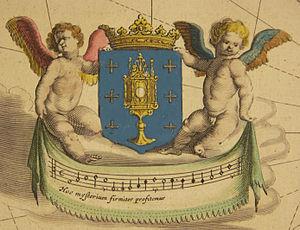
Hoc hic misterium fidei firmiter profitemur est la devise latine qui apparaît dans le blason de la ville de Lugo et tardivement dans le blason du Royaume de Galice. Sa traduction littérale est : « Ici nous confessons fermement ce mystère de la foi », et se réfère au fait que le Saint Sacrement est exposé de façon ininterrompue sur l'autel de la cathédrale de Lugo, fait exceptionnel et privilège de la ville depuis le Moyen Âge et qui a valu à Lugo le surnom de « La Ville du Sacrement ». Par la suite cette devise sera transposée sur l'écu du royaume de Galice.
Les armes de Galice, communauté autonome au nord-ouest de l'Espagne, reconnue nation historique du royaume d'Espagne, sont décrites et régies par une loi du Parlement de Galice relative aux symboles de Galice du 23 juin 1984.